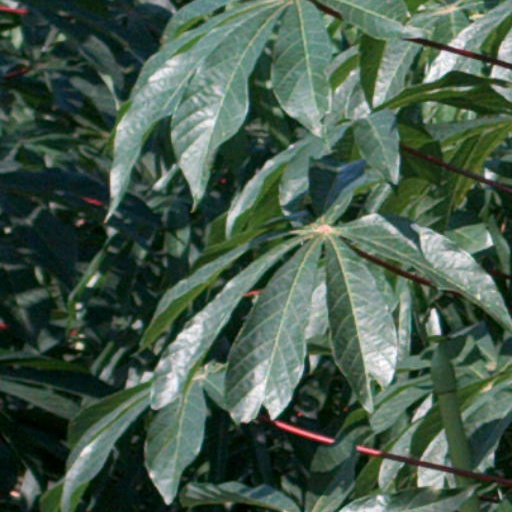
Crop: cassava